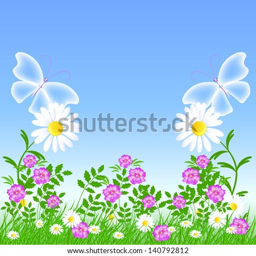
daisies on the green grass and transparent butterflies